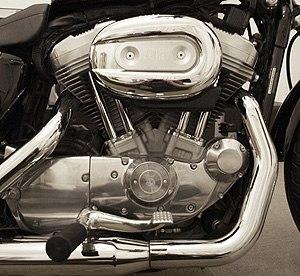
Le moteur Evolution est un moteur bicylindre en V à 45° refroidi par air, fabriqué à partir de 1984 par Harley-Davidson. Les premières versions, d’une cylindrée de 1 340 cm³, ont remplacé le moteur Shovelhead jusqu'à l’an 2000. En 1999, il a été remplacé par le moteur Harley-Davidson Twin Cam 88 dans les modèles Touring et Dyna et en 2000 dans les modèles Softail. Également disponible pour les modèles Sportster à partir de 1986, il a été fabriqué avec une cylindrée de 1 100 cm³ jusqu'en 1988 et est toujours fabriqué dans des cylindrées de 883 cm³ et de 1 200 cm³. pour les Harley-Davidson Sportsters, ce moteur venait en remplacement du moteur Ironhead Sportster.